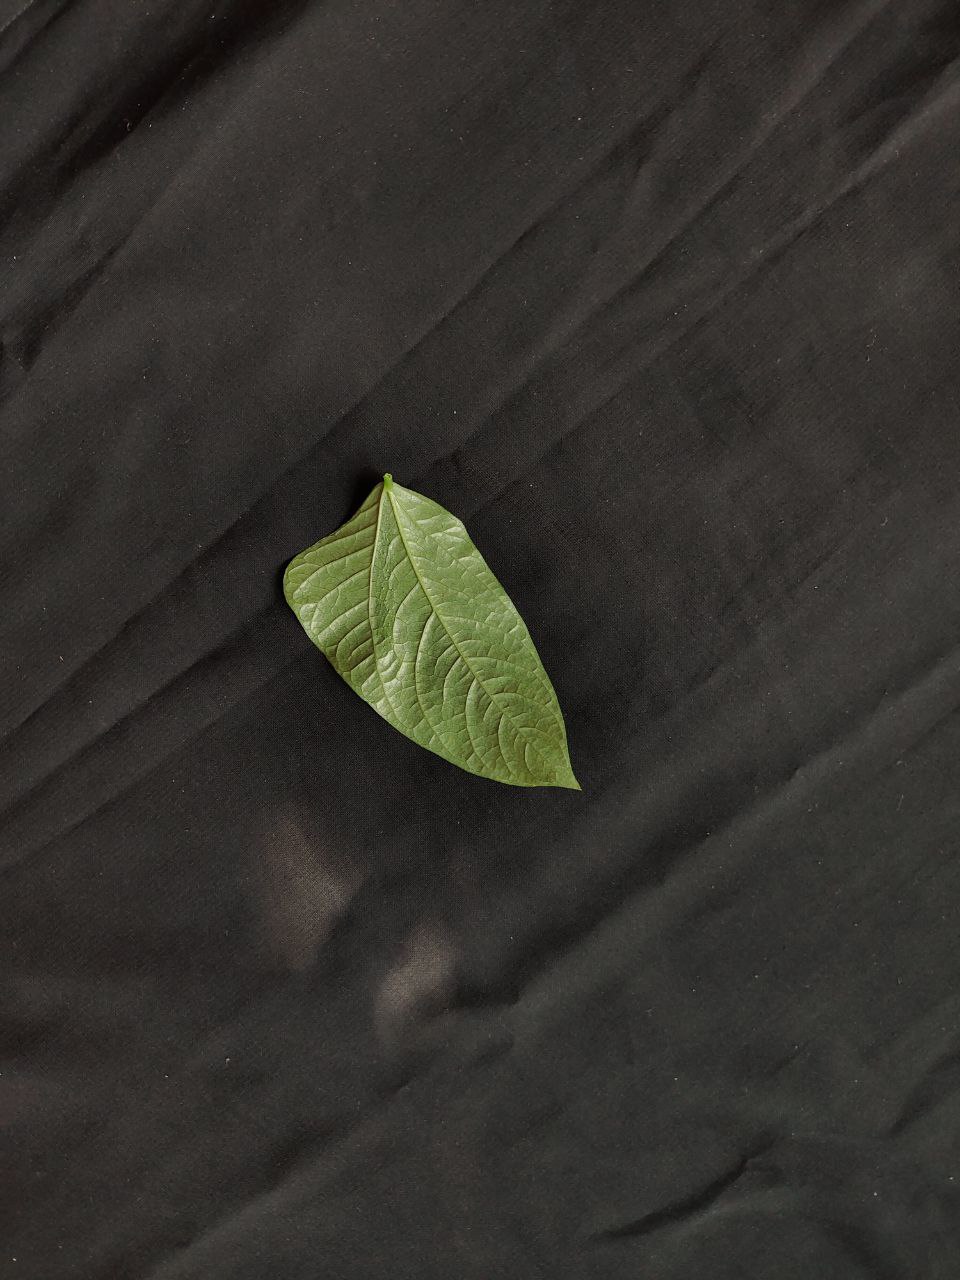
Crop: cowpea
Leaf condition: Mosaic Virus